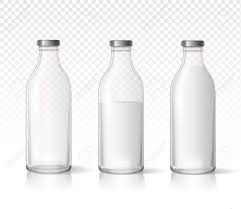
Waste category: glass